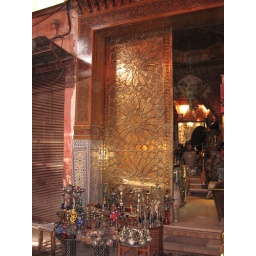
a golden door to invite the tourist in